Barfüßerkirche, Erfurt

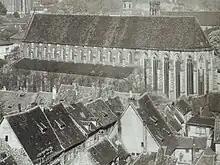
The Barfüßerkirche and neighbouring residential buildings before the destruction in 1944

After the city fire of 1291, construction of a new monastery church began, the choir of which was consecrated in 1316. Construction work on the nave of the three-aisled pillar basilica lasted until the beginning of the 15th century, and the tower was completed around 1400. The High-Gothic church with a long continuous gable roof was one of the largest churches in the city and was a prominent feature in the cityscape during the following centuries.